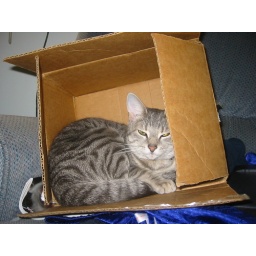
Cat sleeping in a box